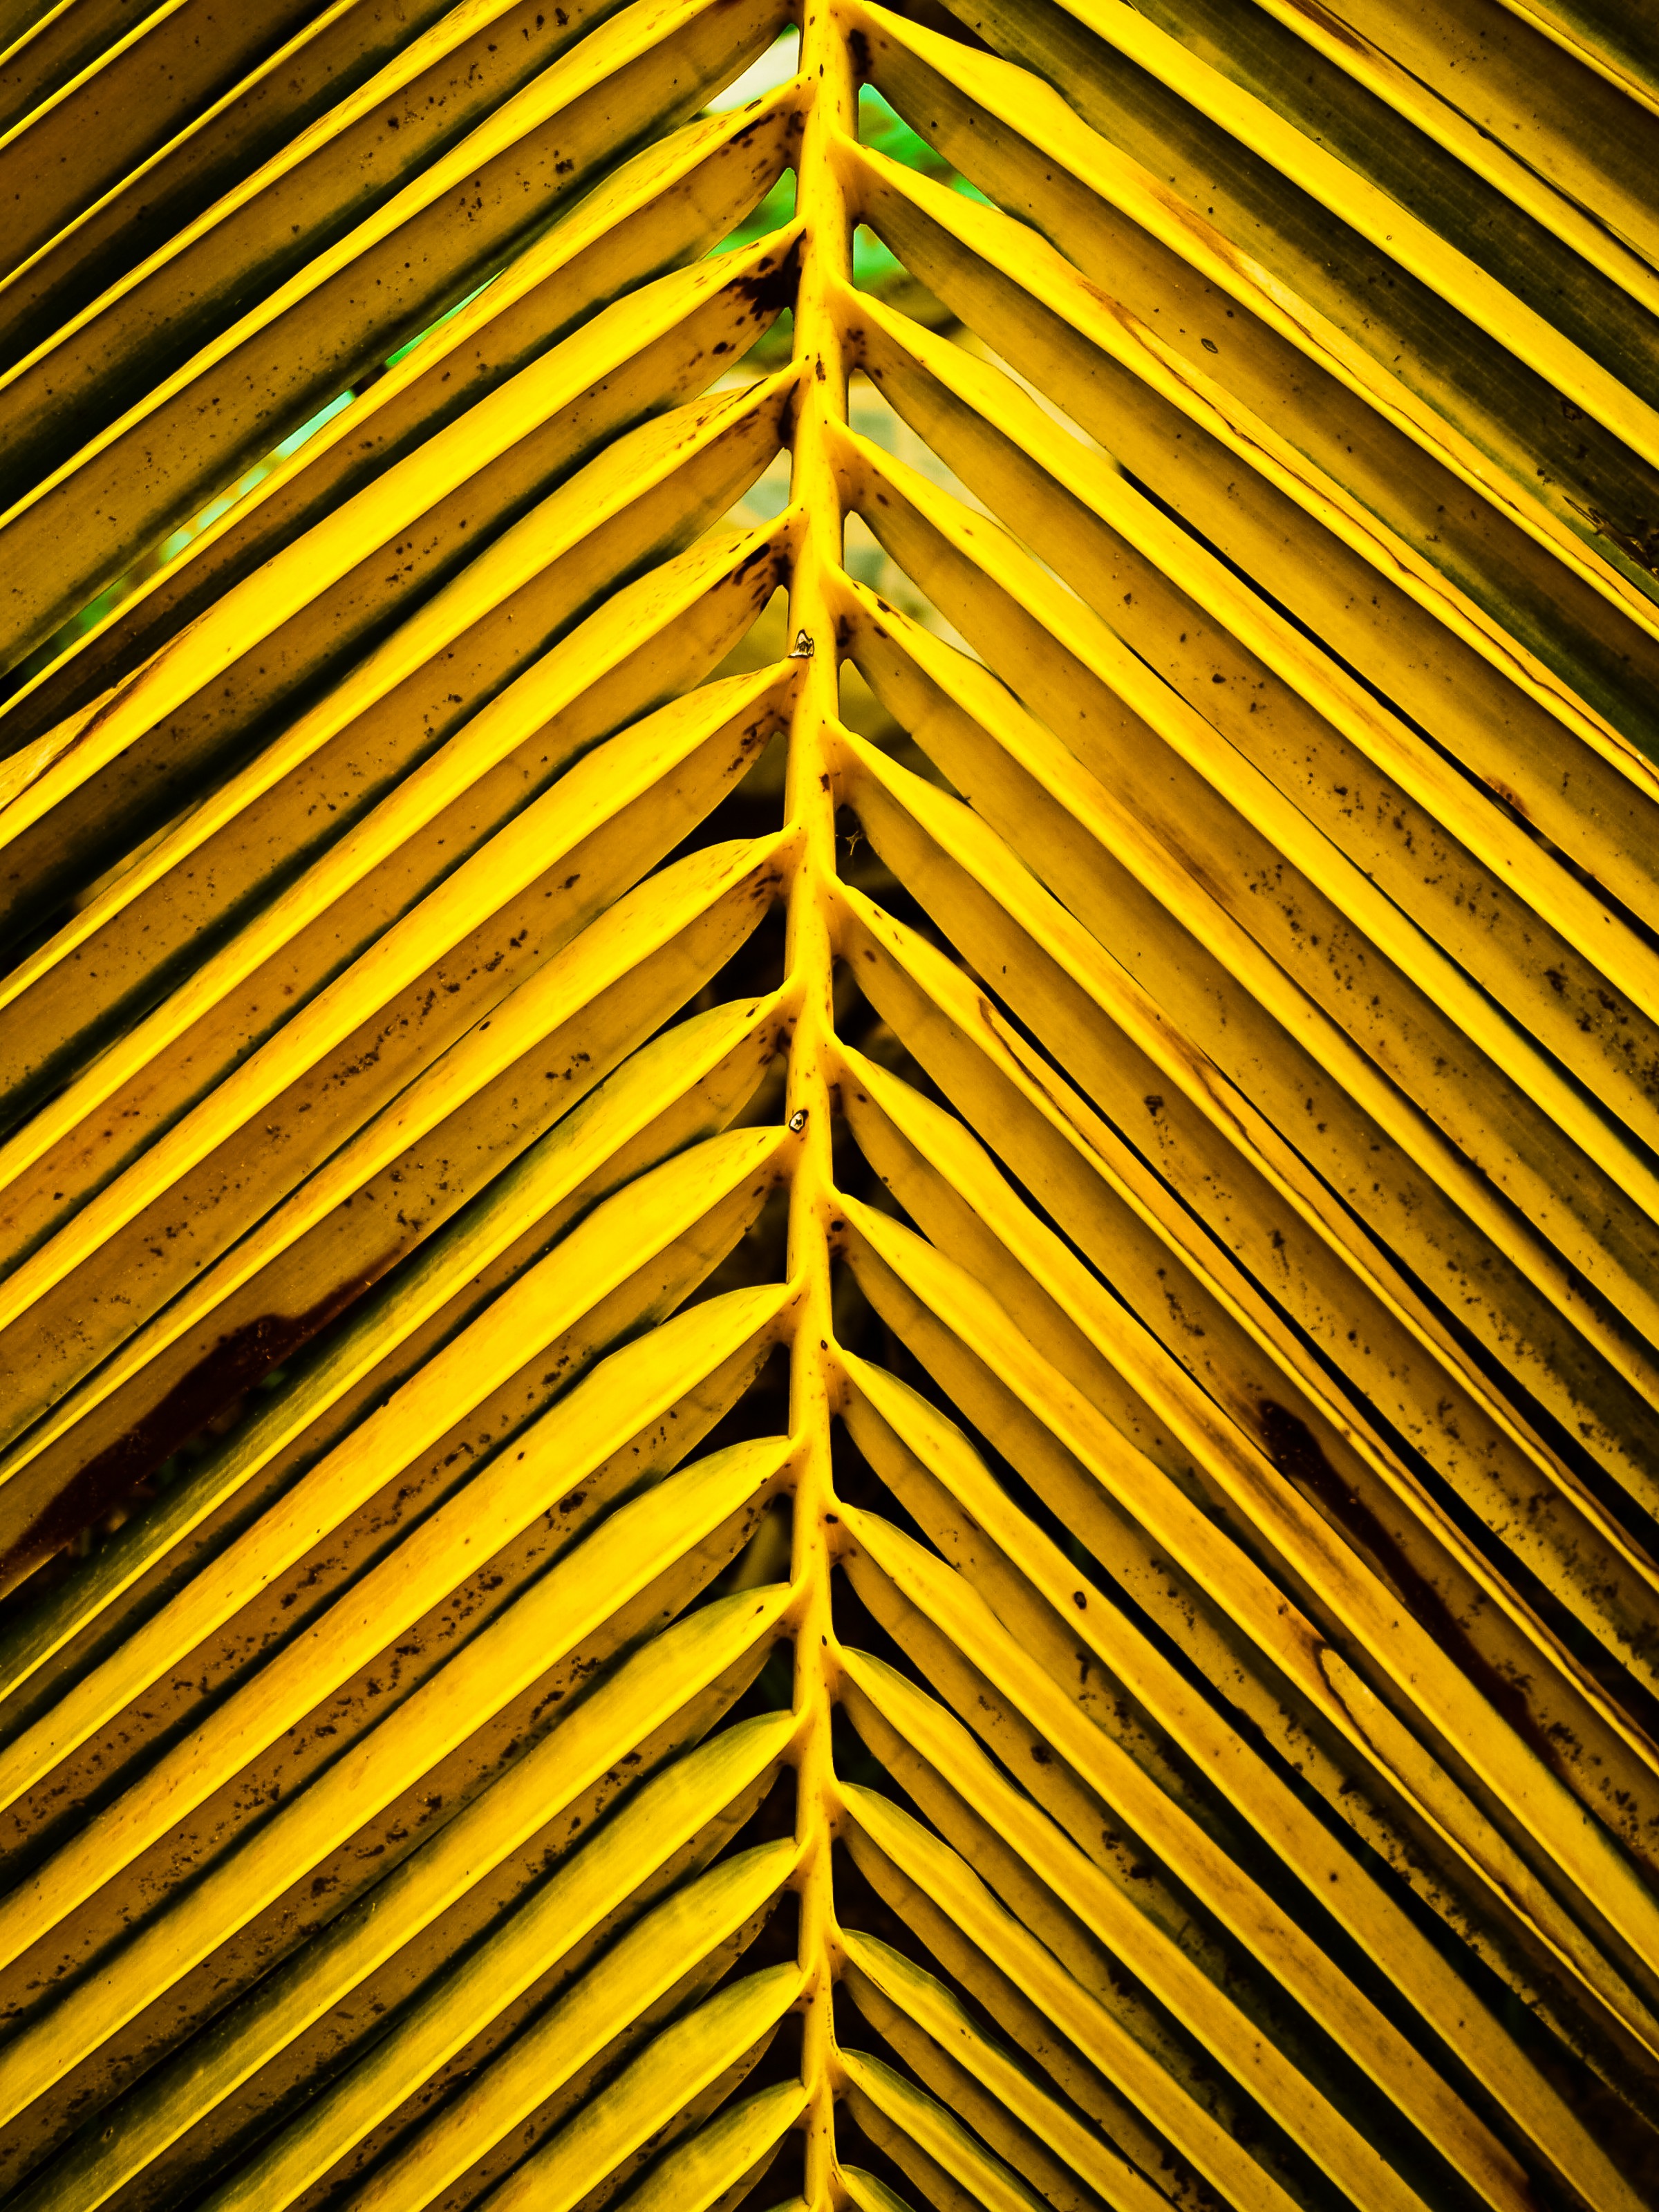
arch, background, bend, botany, branch, bright, bush, close, closeup, coconut, curl, curly, curve, cycad, cycadaceae, cycas, droop, feathery, flora, foliage, forest, frond, green, growth, hang, herb, leaf, life, lush, natural, nature, object, oil, palm, paradise, part, pattern, plant, south, spa, stem, summer, symbol, thorns, tree, tropical, vegetation, vein, white, yellow, line, gold, metal, symmetry, architecture, parallel, Tints and shades, steel